Durham Light Infantry

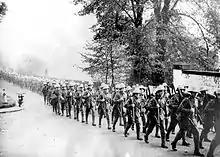
1st Battalion, Durham Light Infantry leaves Farnborough in October 1937 on the first stage of their journey to Shanghai

The British Divisions were deployed between Lake Garda and the Piave River, however in February, the 41st Division with the 20th battalion was returned to the Western Front. In June the Austrians launched the Battle of the Piave River with the 12th and 13th battalions facing the northern pincer which made no progress against the British, the two battalions losing six dead and 61 wounded during the day. The 13th battalion returned to the Western Front in September. At the end of October, the 12th battalion took part in the Battle of Vittorio Veneto assaulting across the Piave River before being relieved on 30 October.